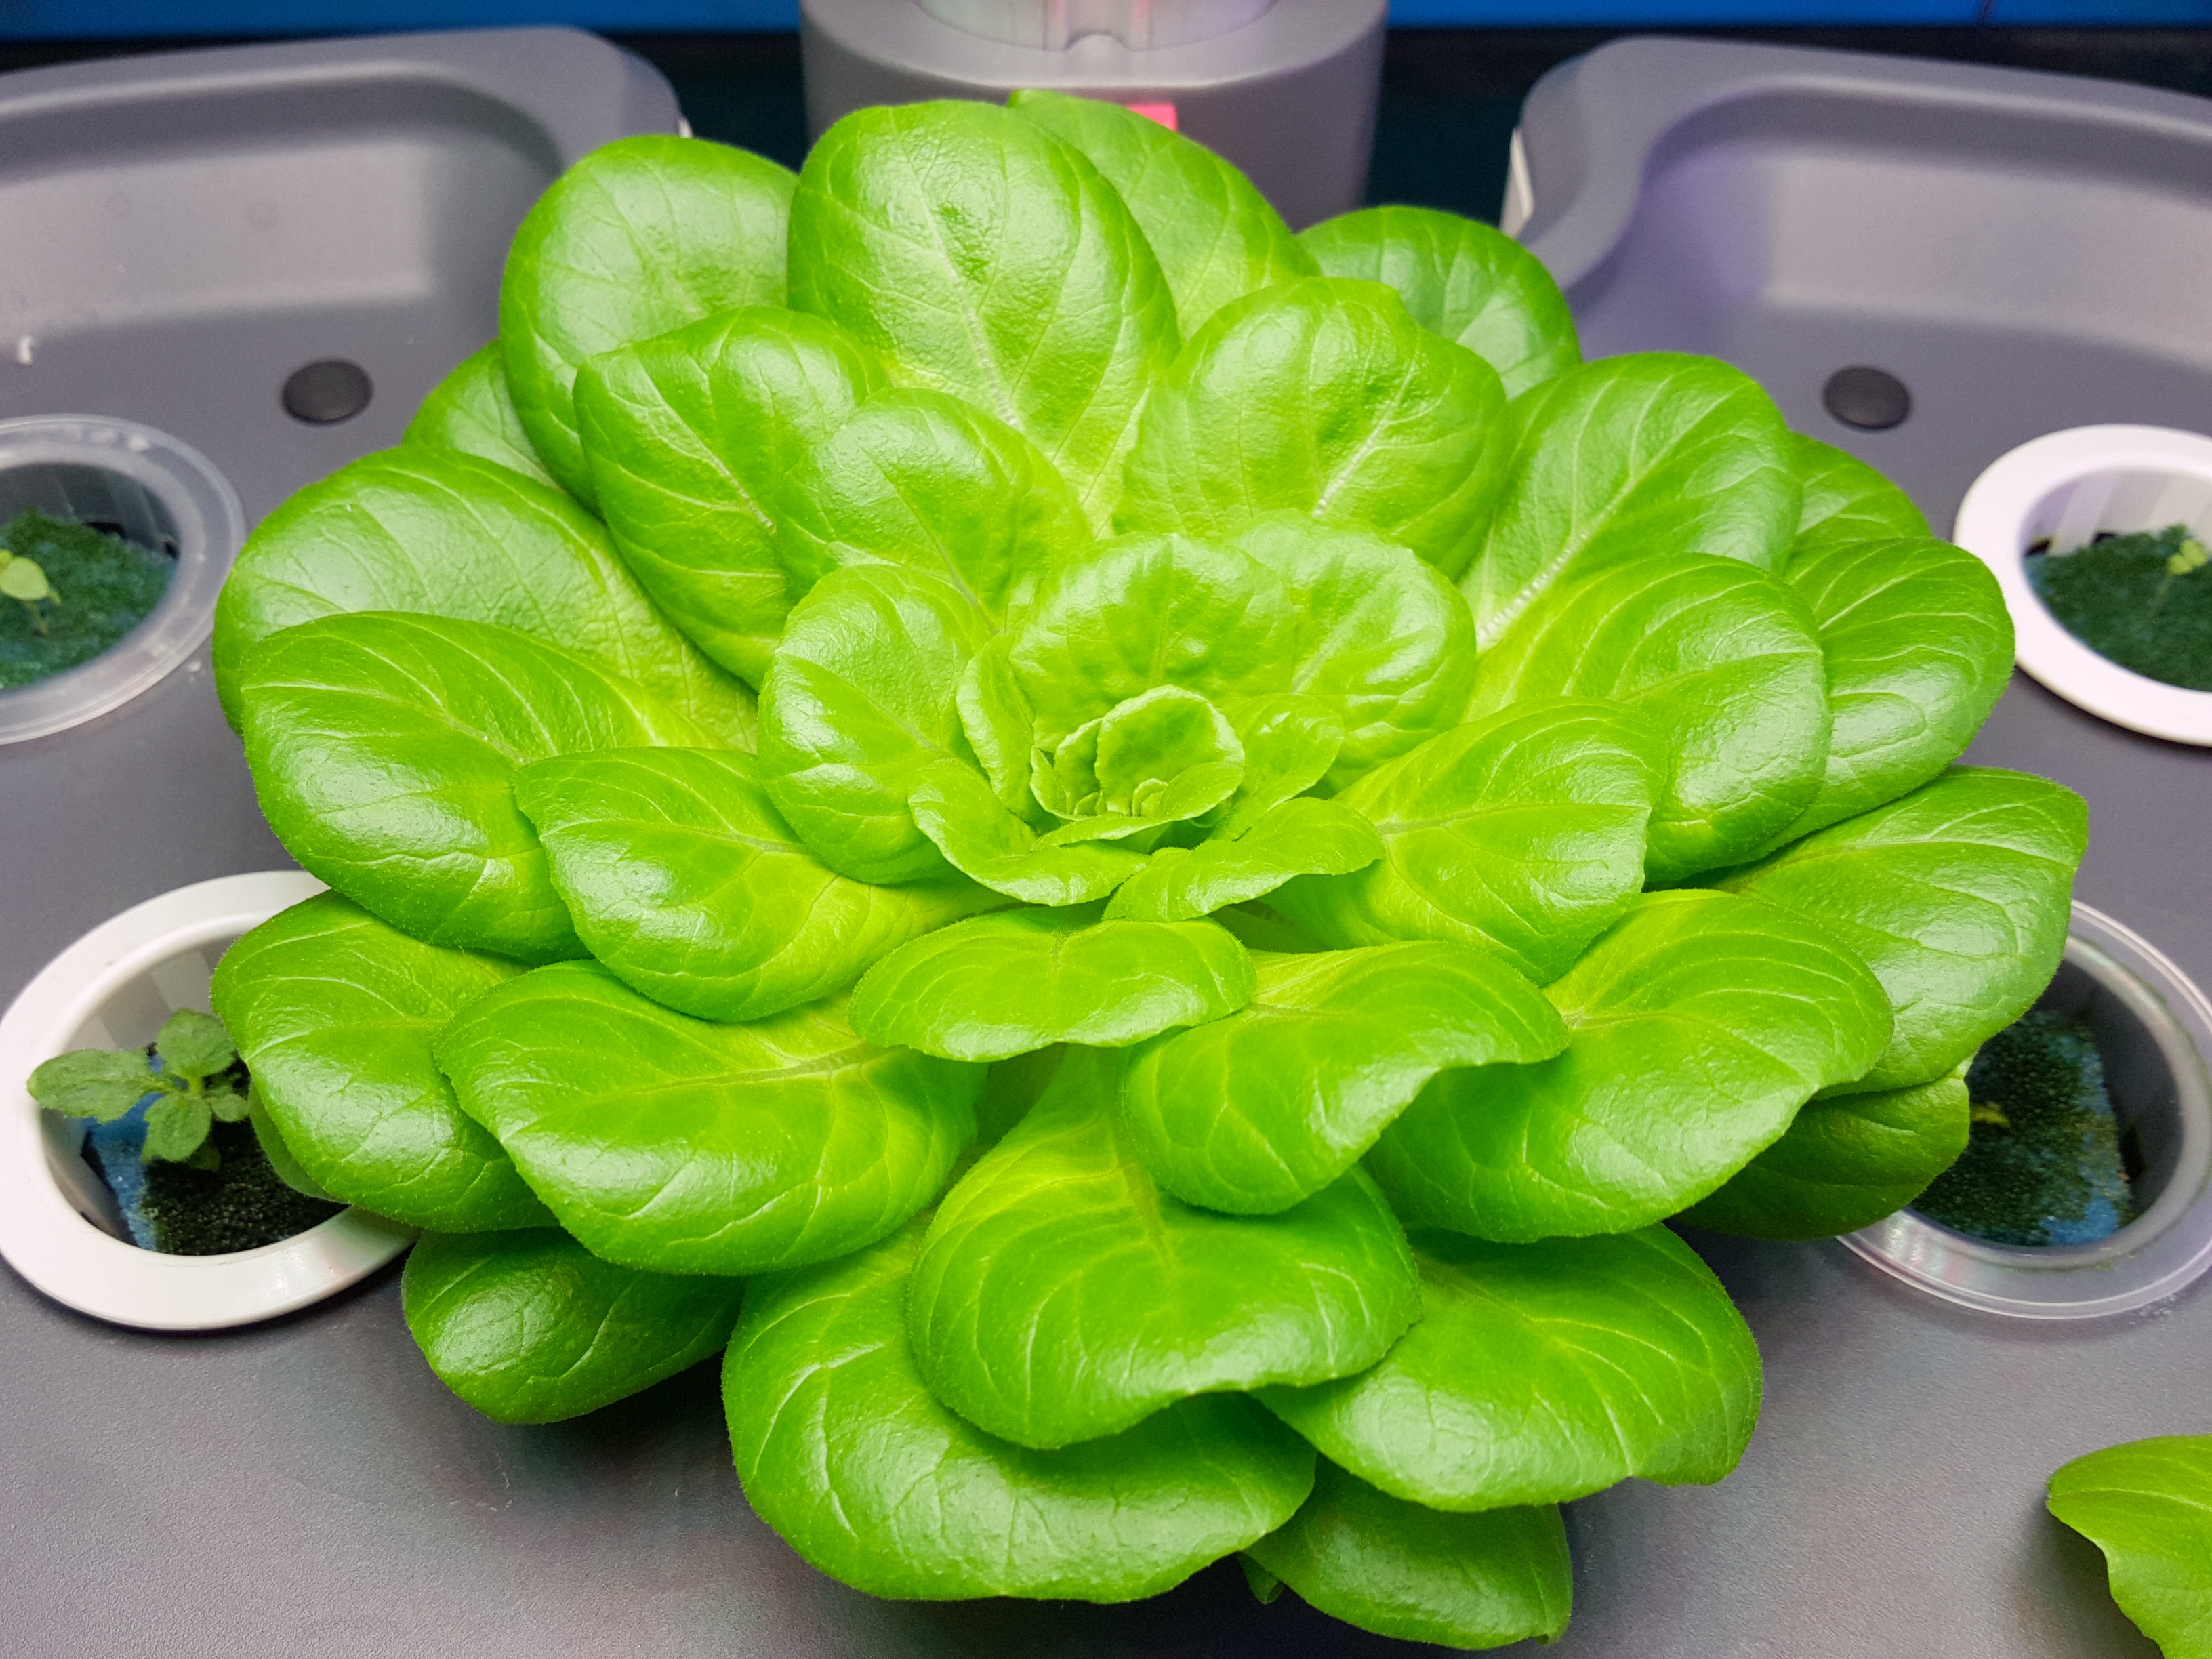
flower, food, green, produce, vegetable, lettuce, hydroponic plants, radicchio, hydroponic plant set up, leaf vegetable